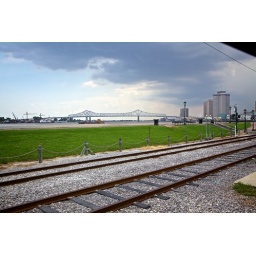
The view from the street car ride in the French Quarter.  New Orleans, LA